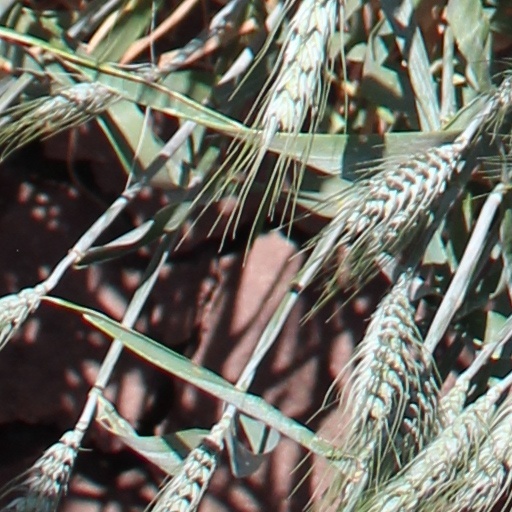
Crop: wheat